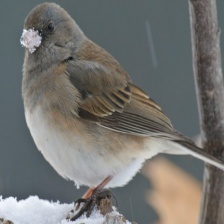
Species: DARK EYED JUNCO
Scientific name: JUNCO HYEMALIS